Eran Ortal

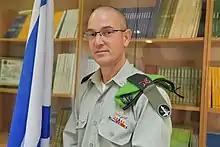
Brig. Gen. Eran Ortal

Eran Ortal (born 22 October 1971) is an Israeli brigadier-general (Res) and military theorist, served as the commander of The Dado Center for Interdisciplinary Military Studies. Ortal is also the founder and editor of the Israel Defense Force Dado Center journal named "Bein Ha-ktavim" ("In between the Poles").